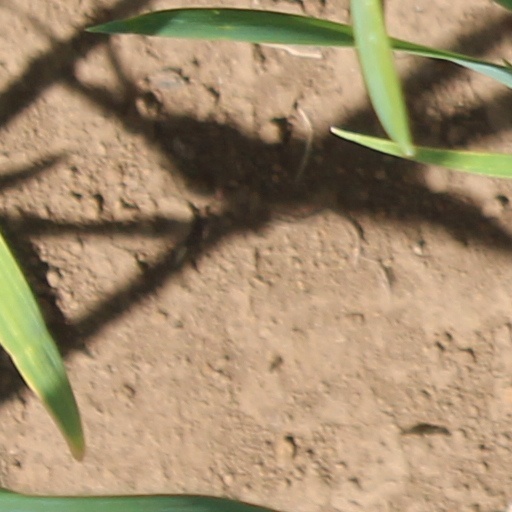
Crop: wheat